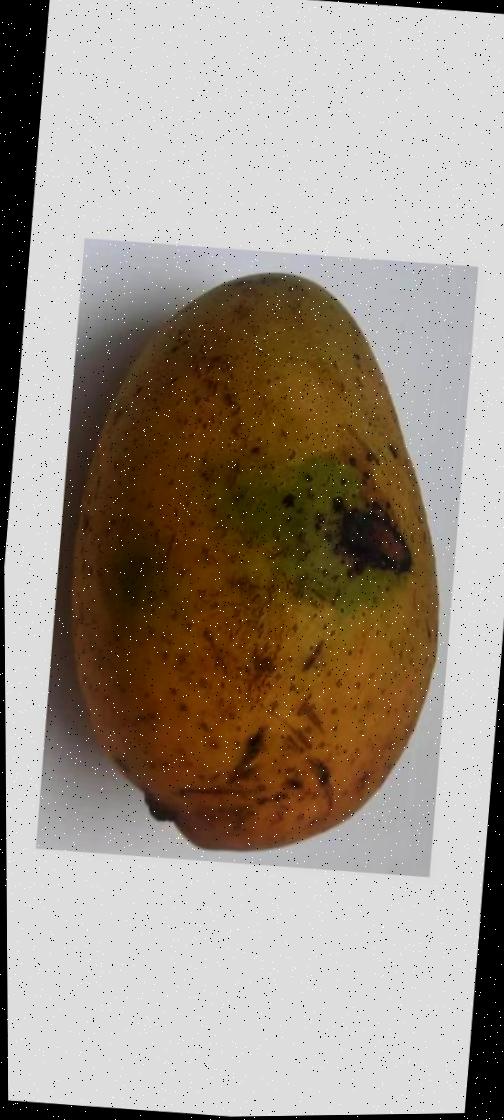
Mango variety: Ashshina Classic